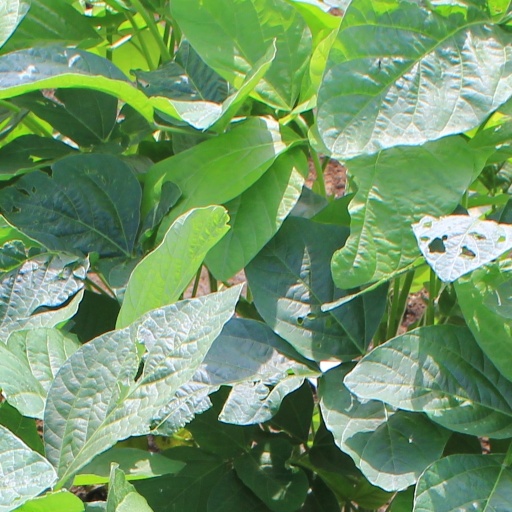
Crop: soybean